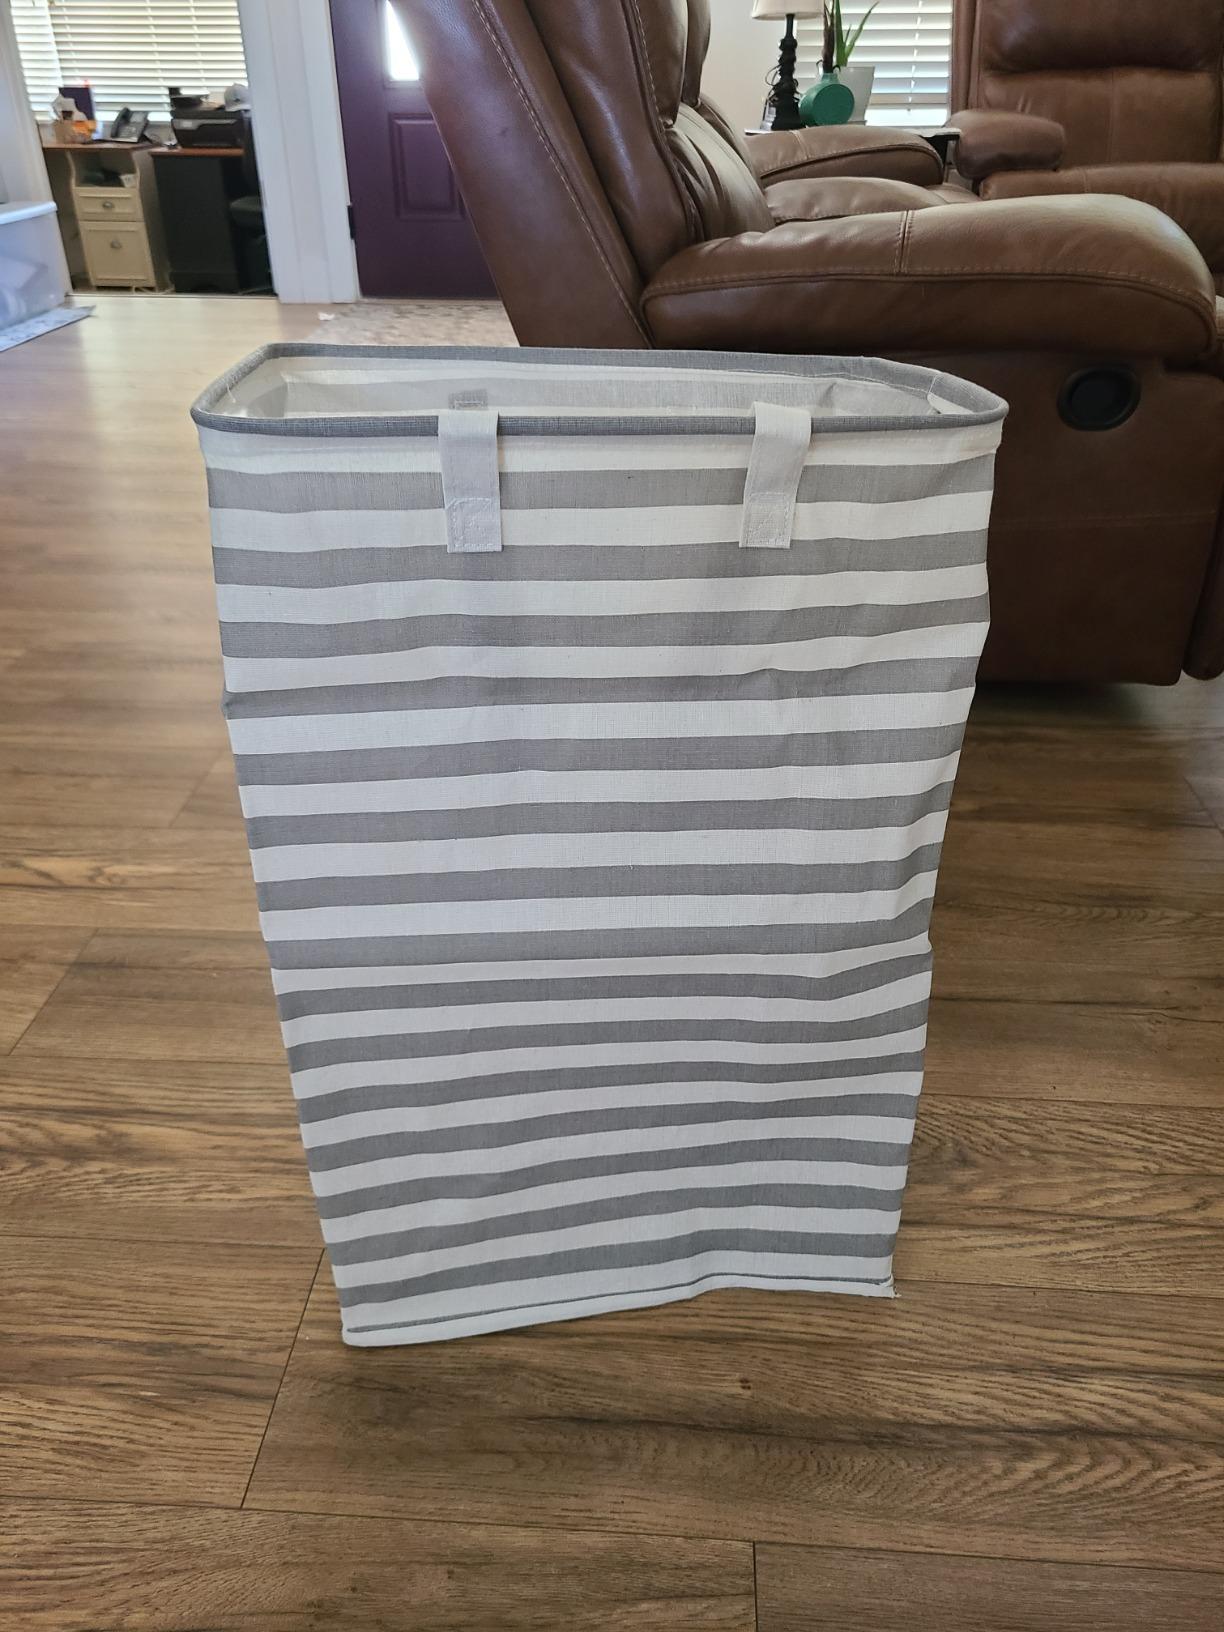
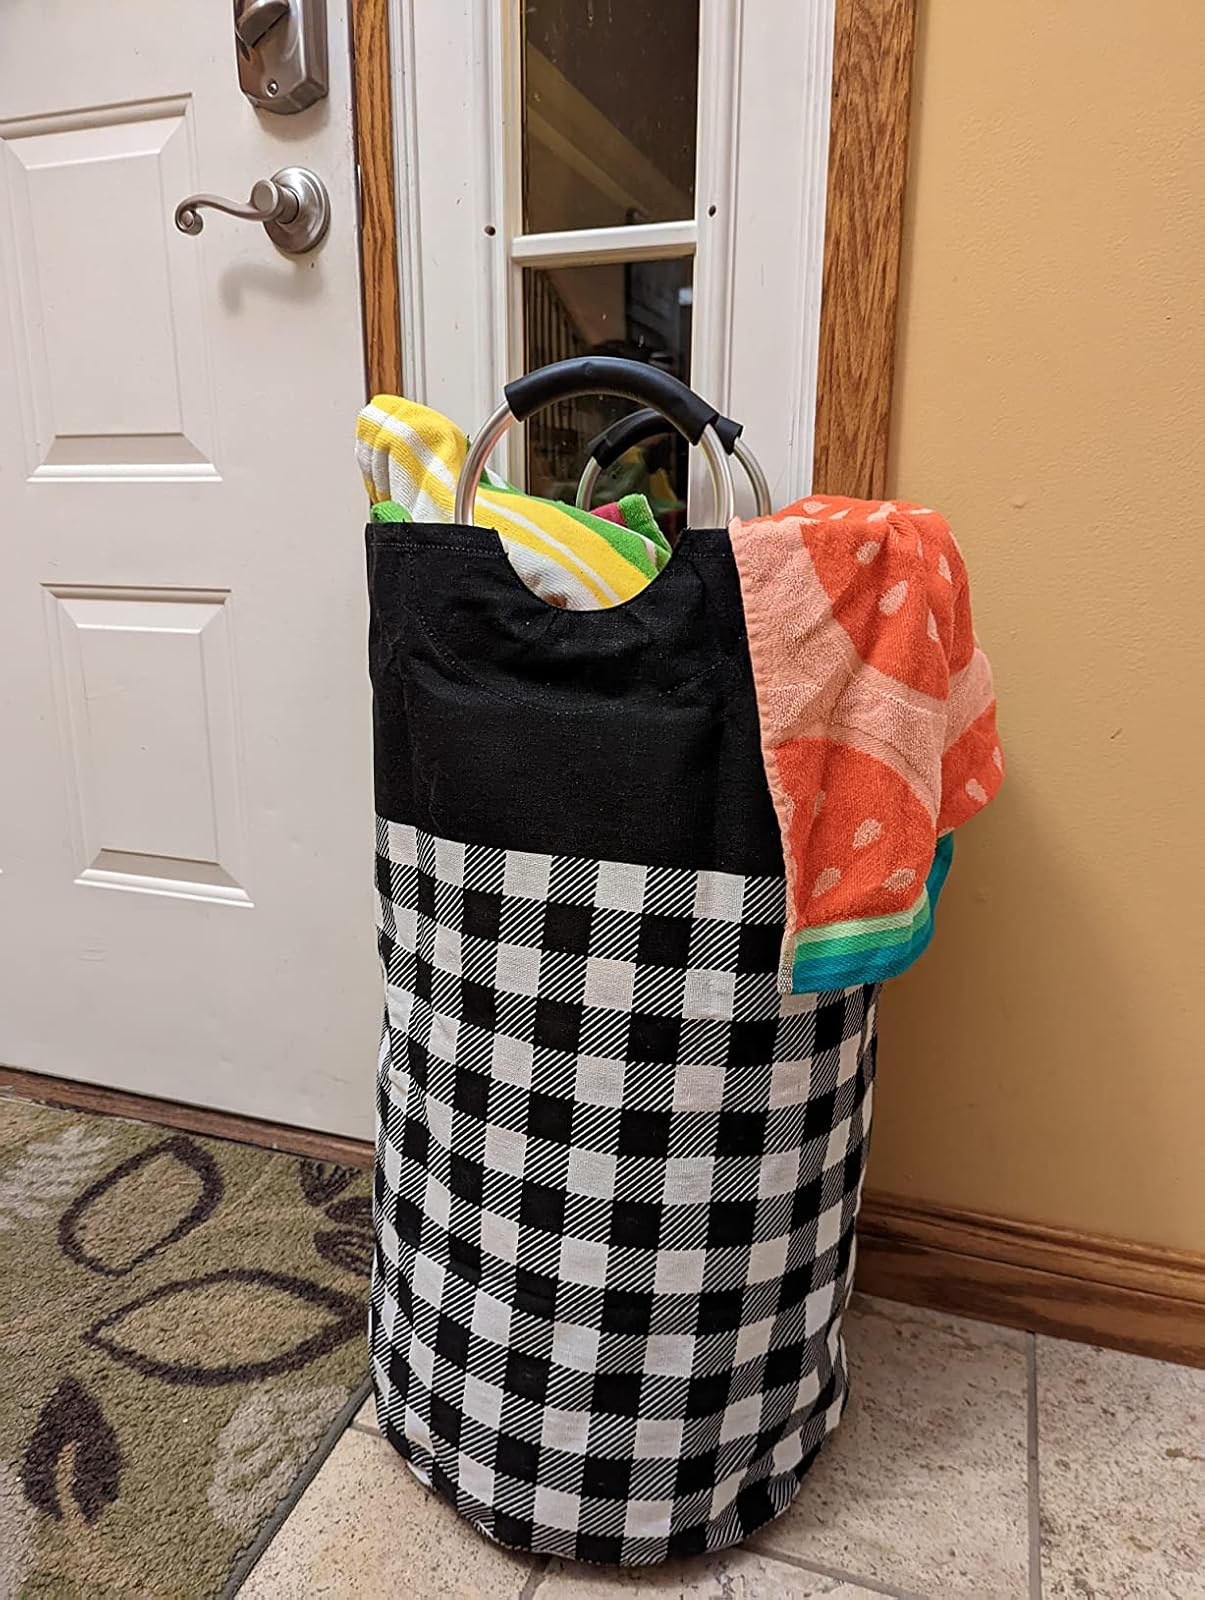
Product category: items_hamper
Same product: no